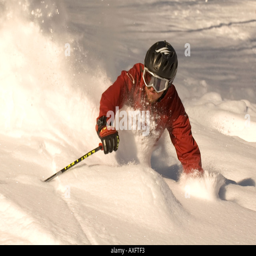
person gets face full of powder as he skis some new snow